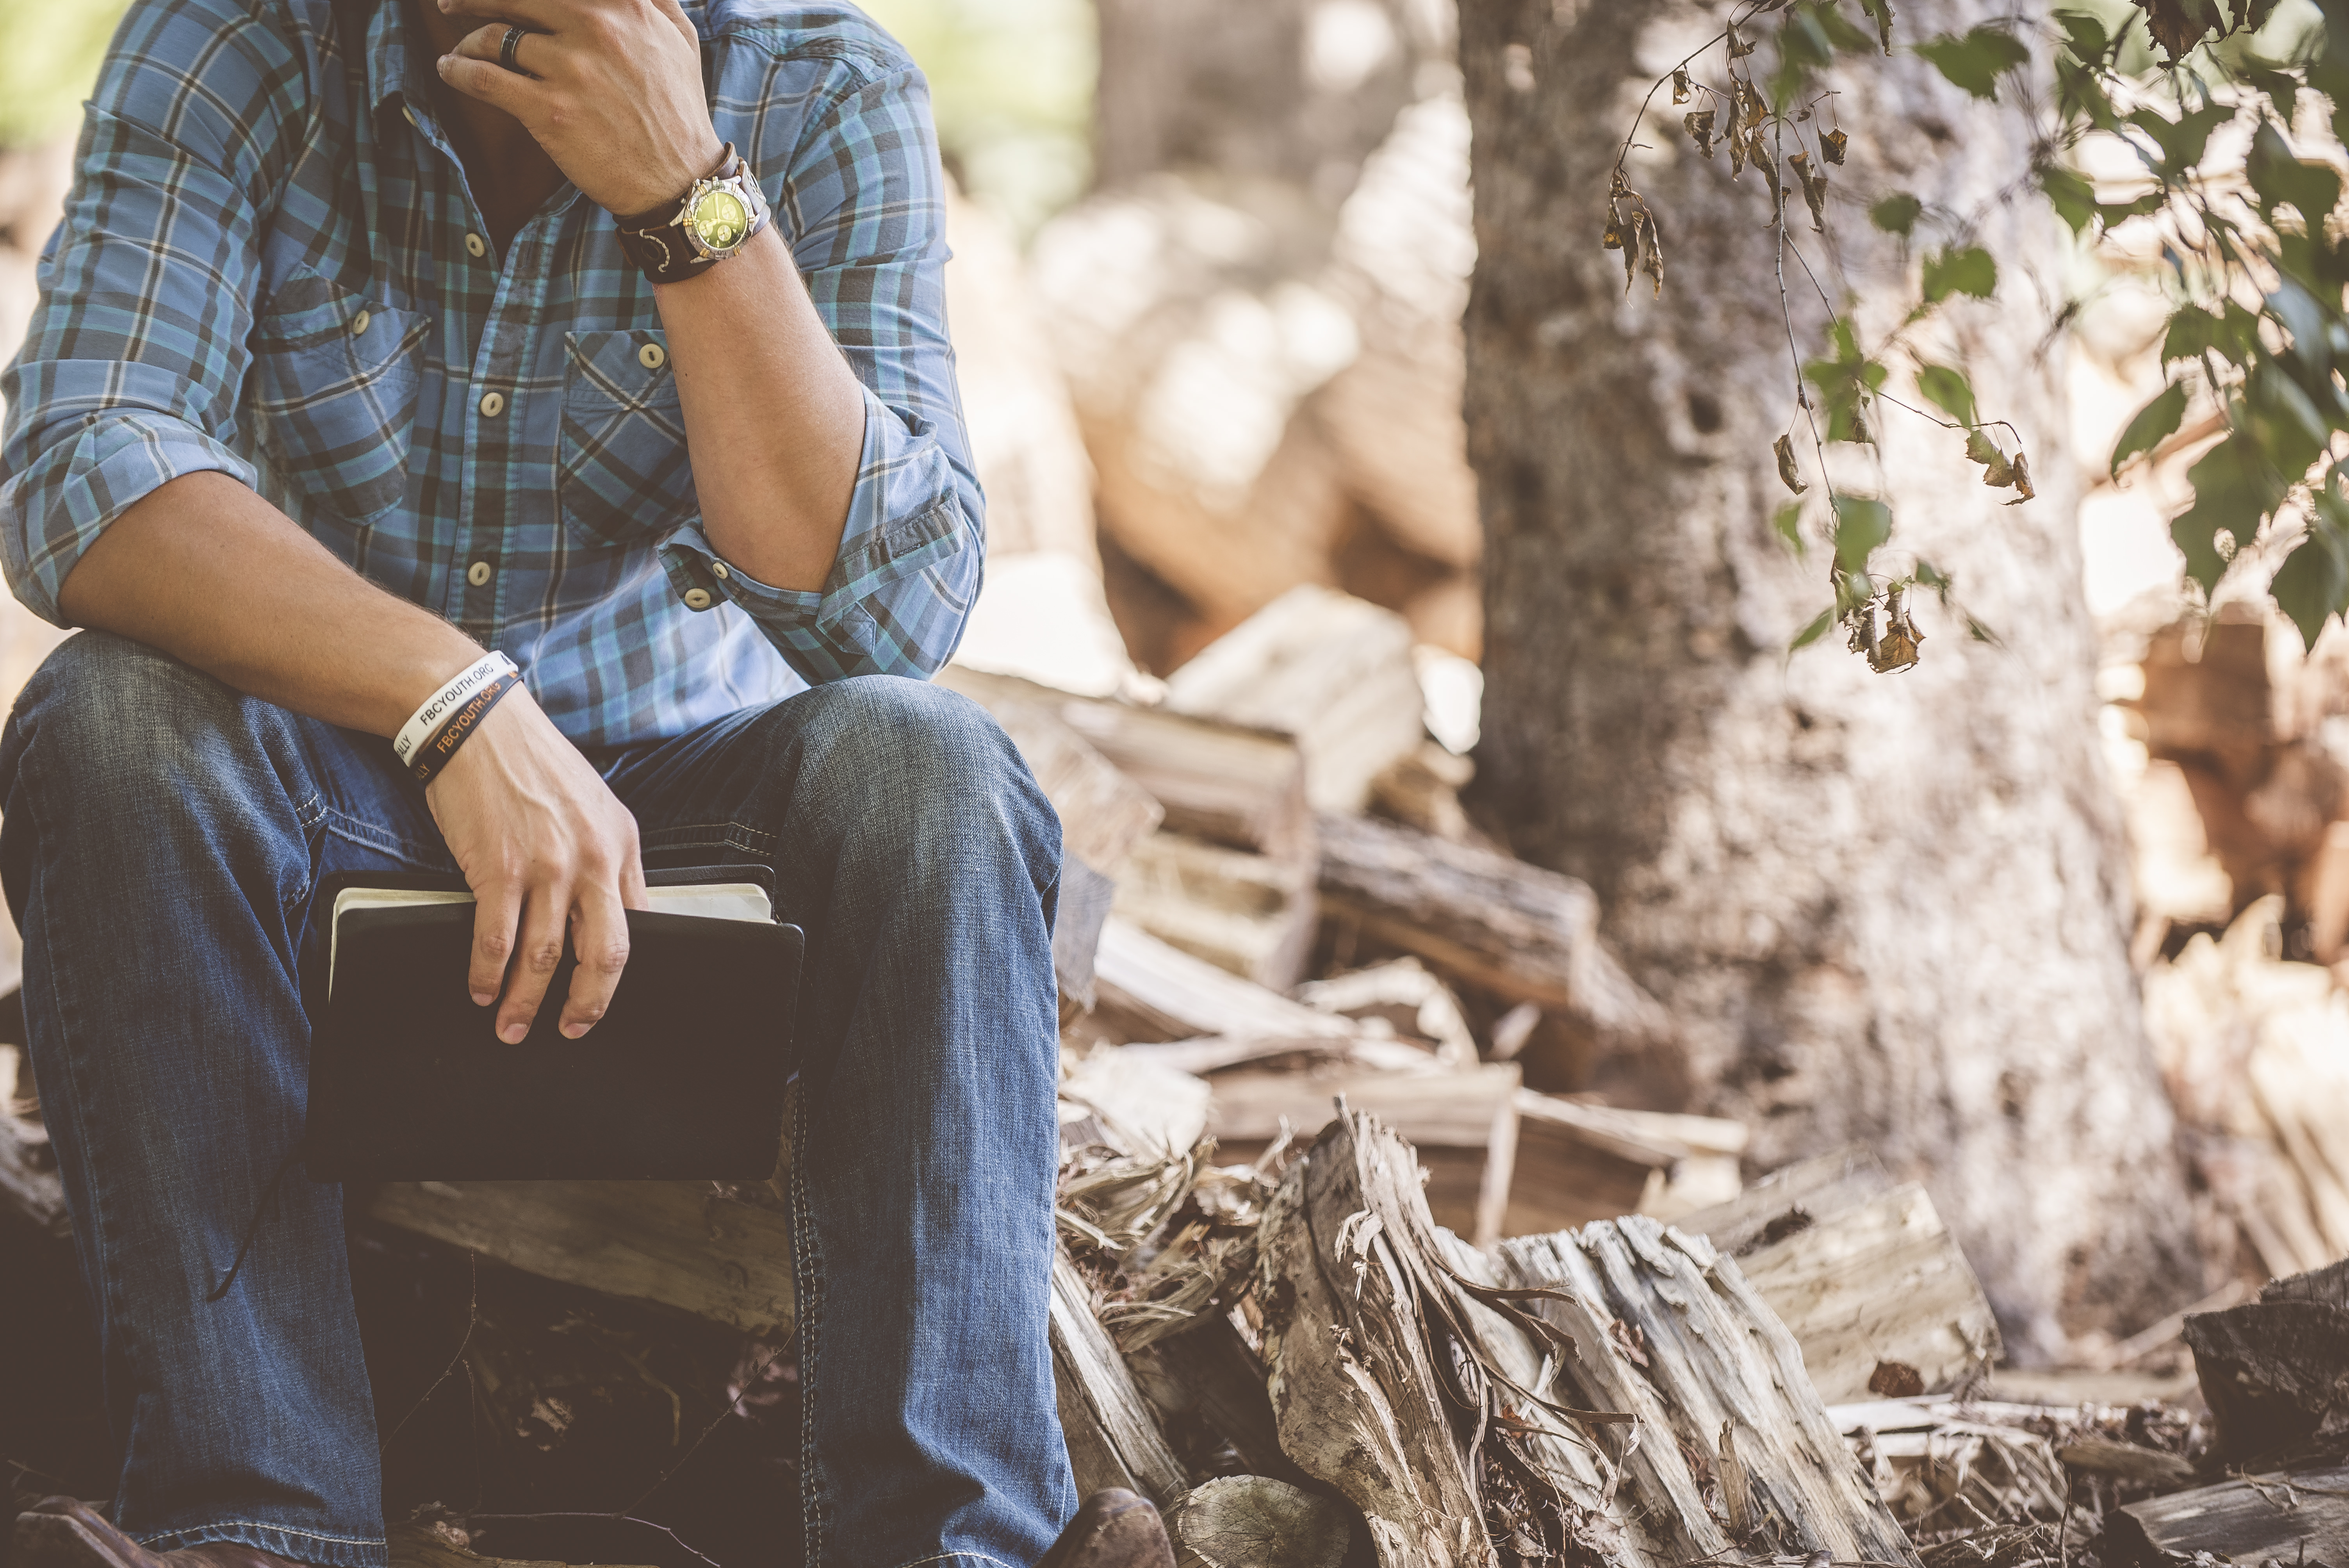
man, book, person, people, wood, spring, sitting, firewood, photograph